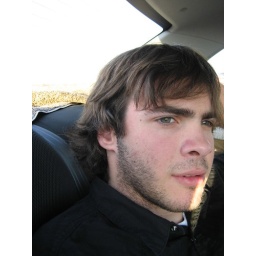
Bored in the car ride home